Marais (company)

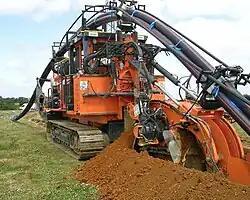
Mechanical laying with a Marais wheel trencher

Created in 1962, Mr. Marais, a contractor located in the Sarthe French department, obtained a patent for a cutting wheel designed for drainage system (agriculture) : that is the beginning of the wheel trencher.